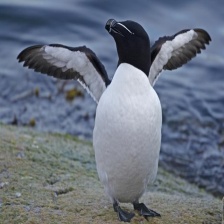
Species: RAZORBILL
Scientific name: ALCA TORDA